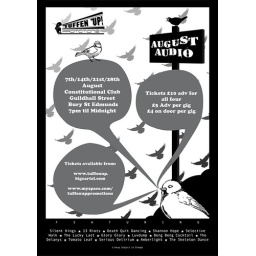
Poster design for Tuffen Up! Promotions August Audio gigs. Specified black and white by client for printing cost reduction.